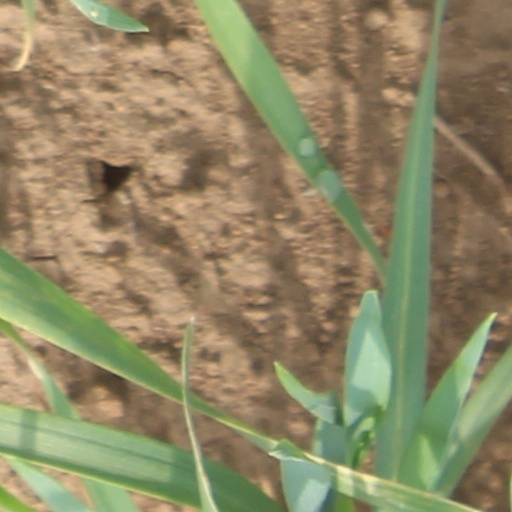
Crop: wheat